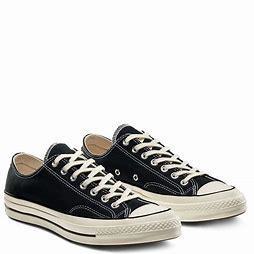
Brand: Converse
Model: Chuck 70